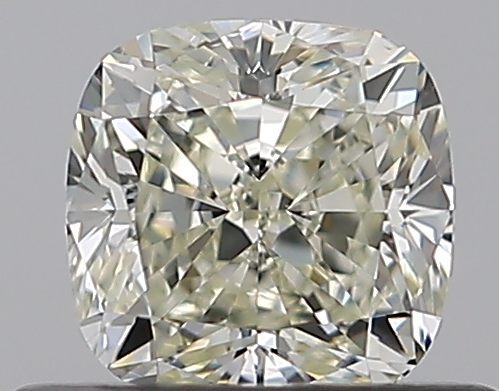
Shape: cushion
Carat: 0.51
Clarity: SI1
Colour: M
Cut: EX
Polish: EX
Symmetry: VG
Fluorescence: N
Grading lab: GIA
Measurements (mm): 4.47 x 4.44 x 3.05